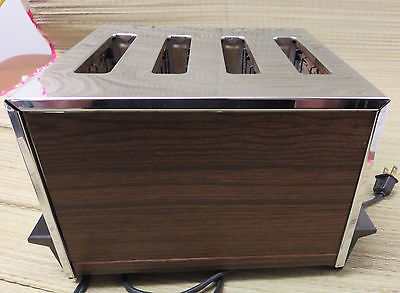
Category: toaster